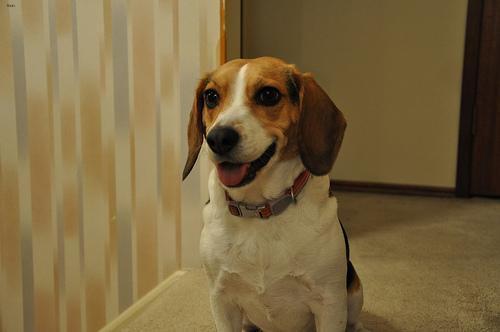
beagle